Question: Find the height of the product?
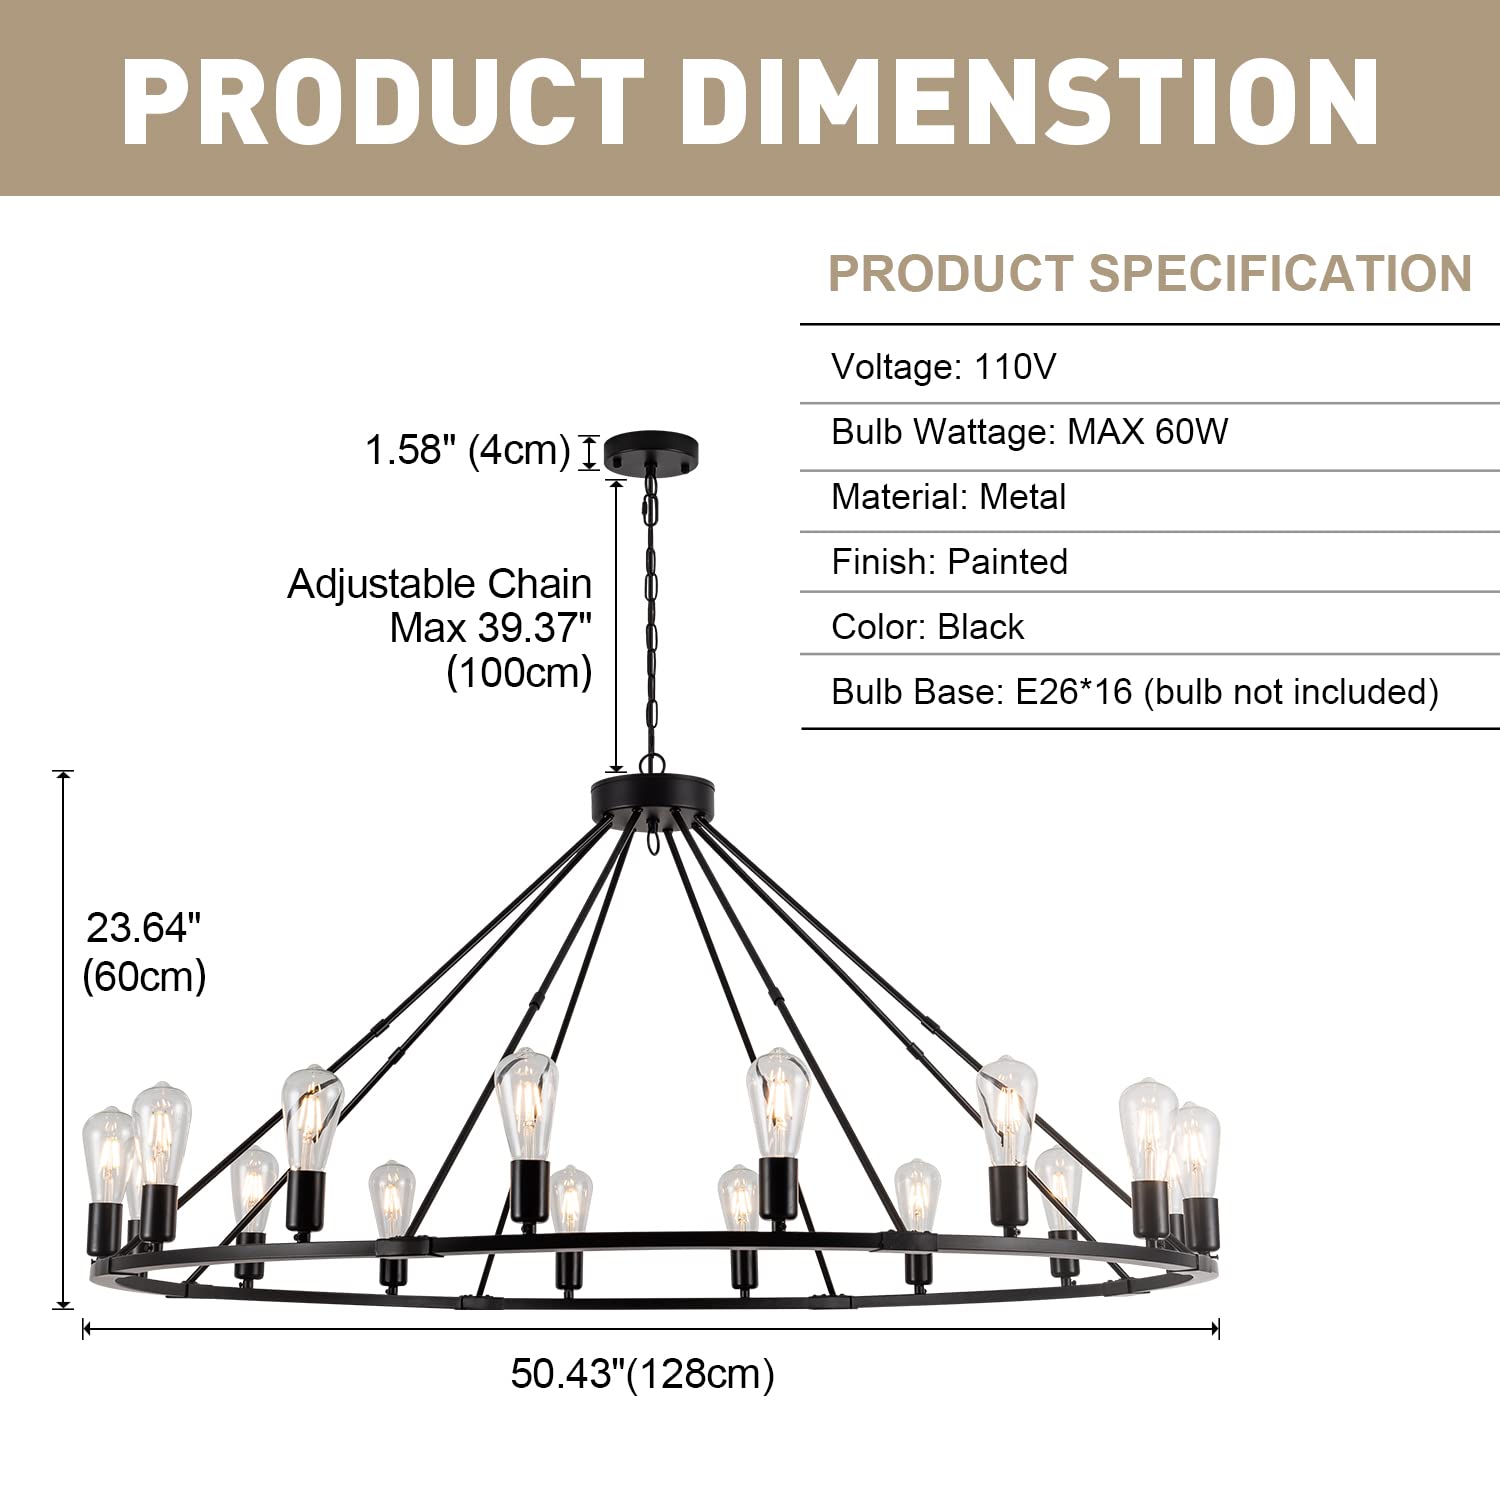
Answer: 60.0 centimetre